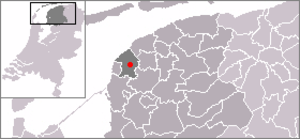
Franeker
Beliggenhed
Franeker er en by i nederlandsk Frisland med 12.996 indbyggere. Den er administrativt sæde for kommunen Franekeradeel.